Discworld

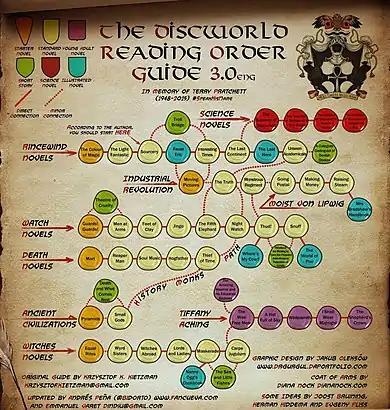
A visual overview of how the "Discworld" books relate to each other

The "Discworld" novels and stories are, in principle, stand-alone works. However, a number of novels and stories form novel sequences with distinct story arcs: